Colonia San Simón Tolnáhuac

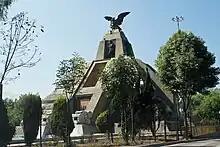
Monumento a la Raza

In 2008, the borough sponsored the twelfth “Rescue of the Urban Image of the Habitational Units in San Simón Tolnáhuac. The goal of the program is to maintain and repair aspects of large apartment units such as repairs of walls, courtyards, facades, railings and fences as well as maintenance work on lighting and sewer and other projects. That year, the focus was on several units on Jupiter Street. This program is a spinoff of the Rescue of the Urban Image of Green and Recreation Areas. In 2009, the borough announced the construction of a cultural center for the colonia.